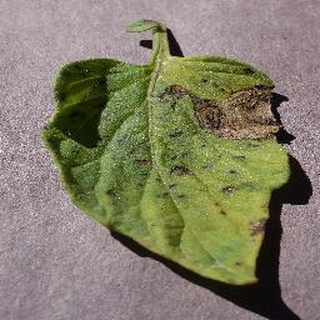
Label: tomato_early_blight